George Floyd protests in Minnesota

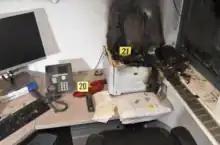
FBI photo of the Dakota County Western Government Center arson attack, May 29, 2020.

On May 29, during the early morning hours, Minnesota residents Fornandous Cortez Henderson of Savage and Garrett Ziegler of Long Lake attacked the Dakota County Western Service Center in Apple Valley—a local government building that contained a U.S. passport office, court rooms, and other official services. Henderson had targeted the building as revenge for the appearances he made before a court located inside it and because he was angry with law enforcement over Floyd's murder. The two men broke several windows with baseball bats and threw Molotov cocktails inside. Some of the incendiary devices ignited and caused fire and smoke damage. The men also poured flammable liquids around the building and attempted to start other fires. Law enforcement that responded to a building alarm arrested Ziegler and Henderson as they fled on foot.